Sky Lakes Wilderness

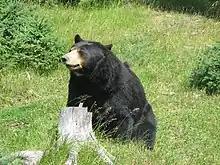
American black bear

Geologic studies indicate that the earliest rocks in this part of the High Cascades began forming when a chain of volcanoes erupted between five and three million years ago. During the last glacial period, the composite volcanoes of Mount Mazama and Mount McLoughlin began their initial build-up. On their north and east slopes, Mount McLoughlin and other peaks bear scars caused by glaciers. Like most other major drainages within the Sky Lakes Wilderness, Seven Lakes Basin and the deep canyon of the Middle Fork of the Rogue River were carved by the massive ice fields that covered the highest elevations of the Cascades. Approximately 6,700 years ago, when Mount Mazama exploded, collapsed, and formed the caldera of Crater Lake, some of the vast amount of rock and ash thrown into the air landed in the northern portion of the Sky Lakes Wilderness, creating the pumice-covered Oregon Desert.